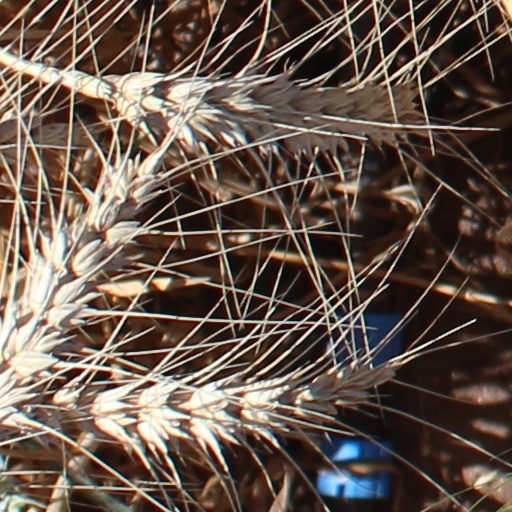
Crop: wheat